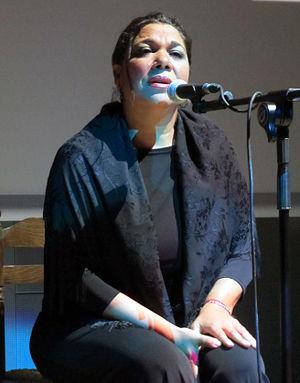
La Macanita, de son véritable nom Tomasa Guerrero Carrasco, née à Jerez de la Frontera en 1968, est une chanteuse de flamenco espagnole.